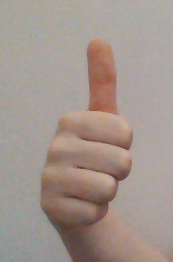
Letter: aleff